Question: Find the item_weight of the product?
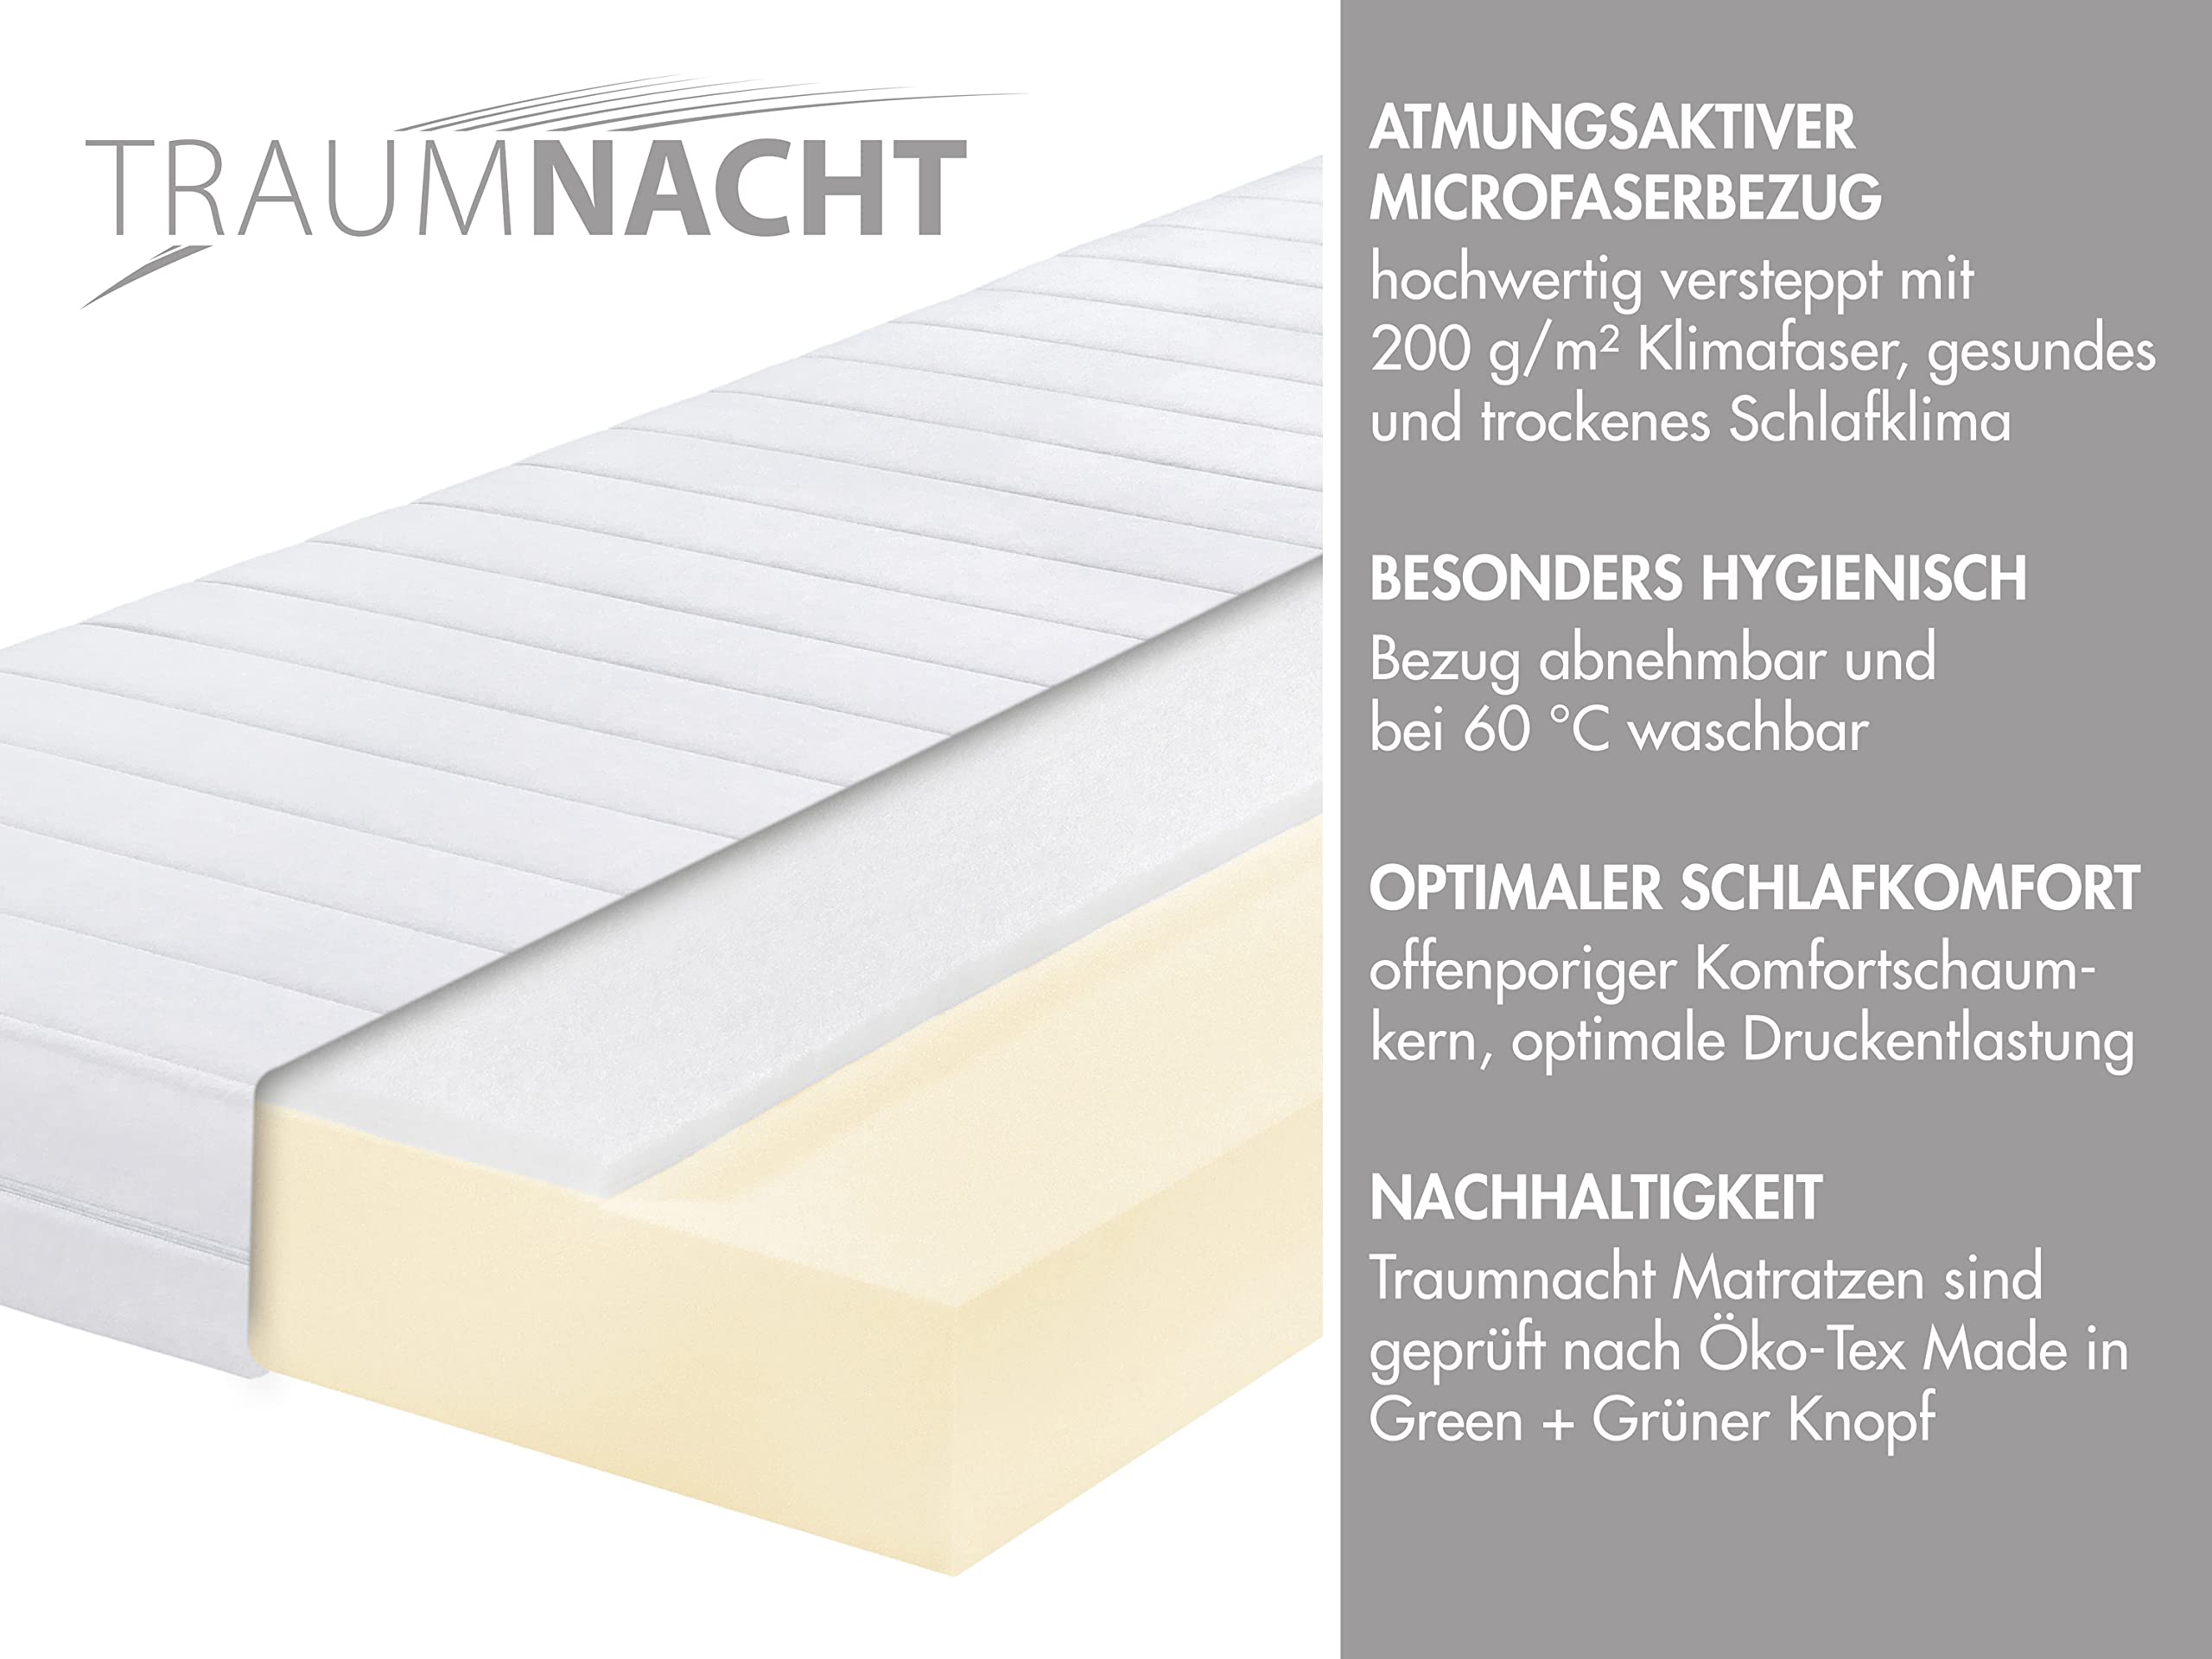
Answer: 200.0 gram